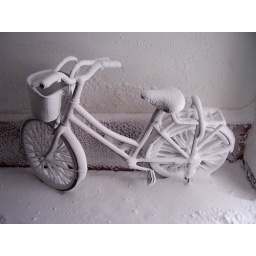
This bike was in the front entranceway of my building by the open door during the blizzard